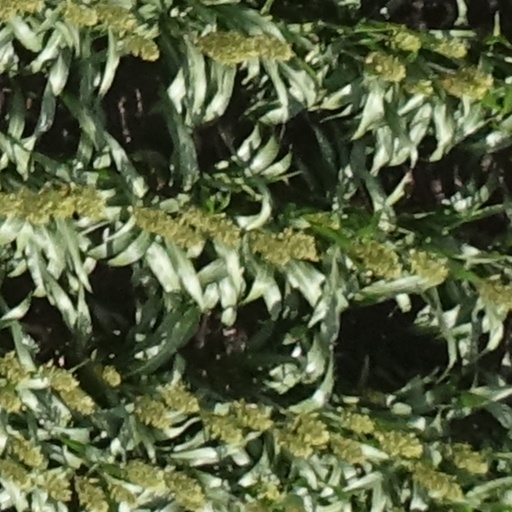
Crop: sorghum